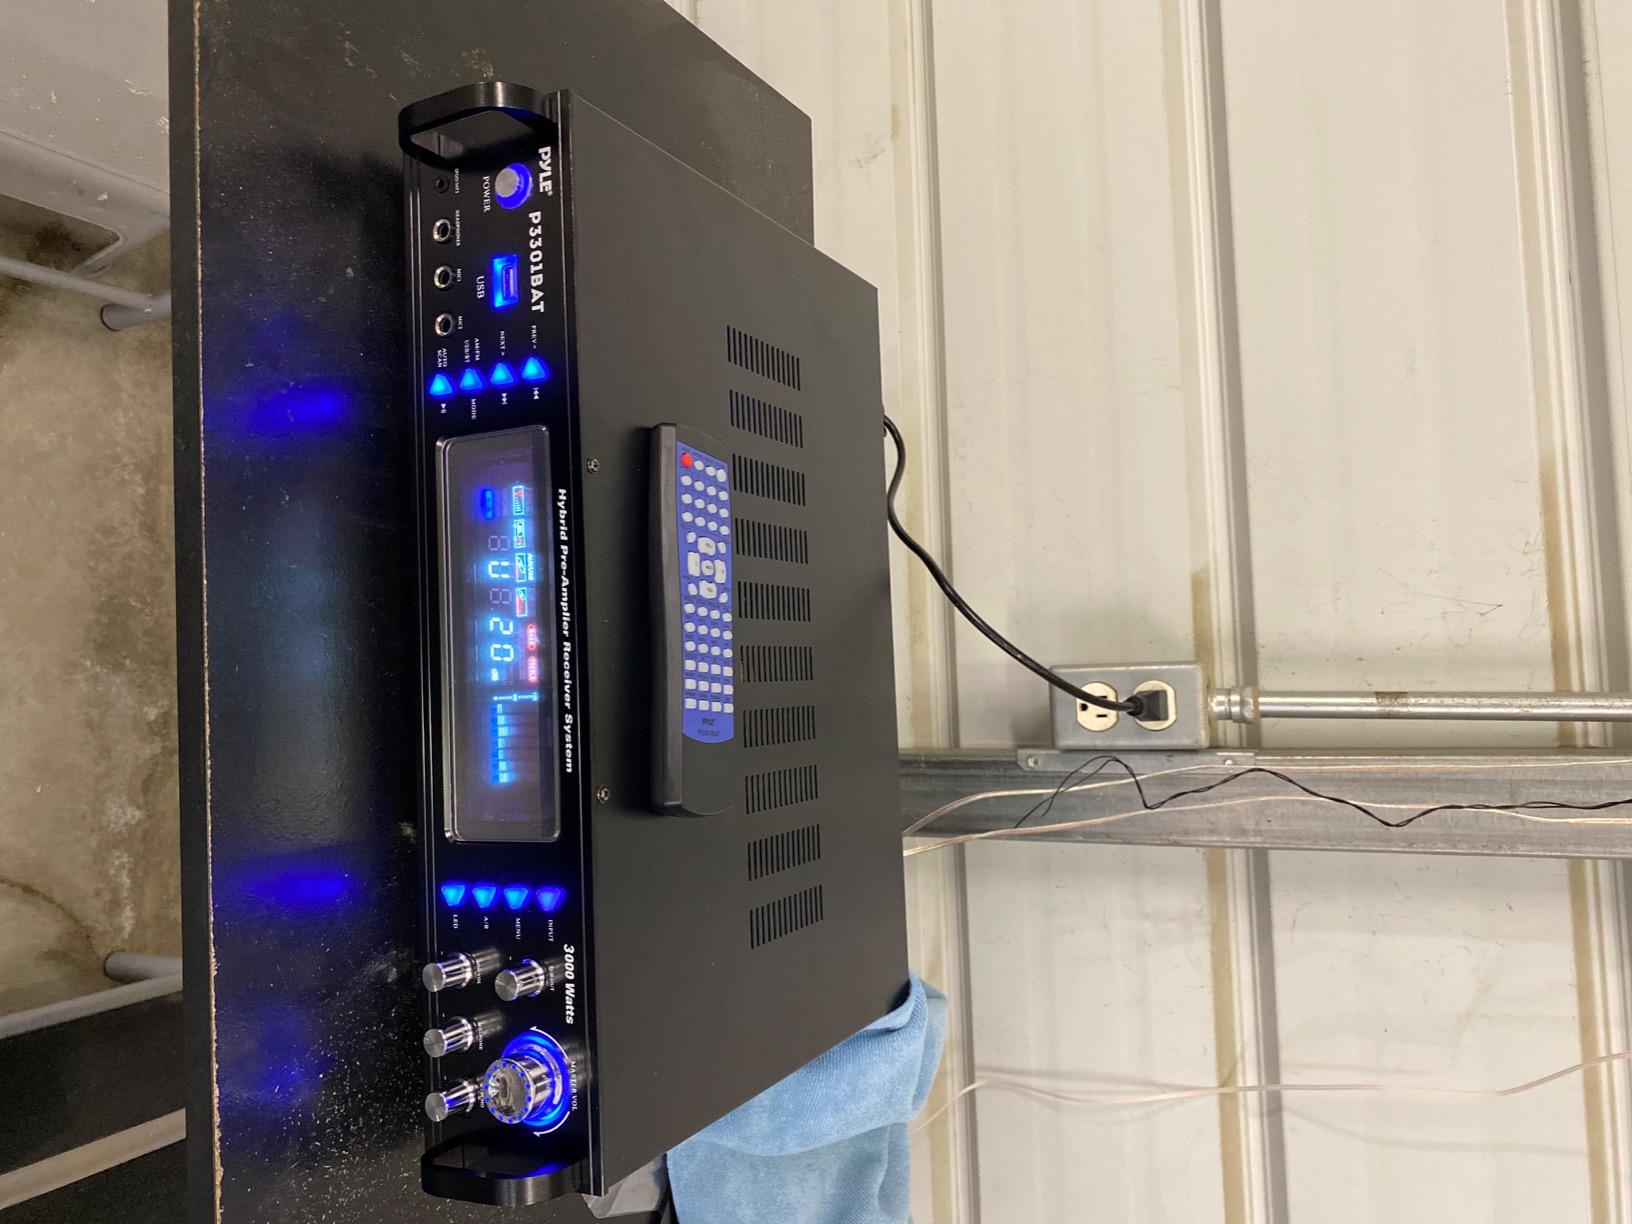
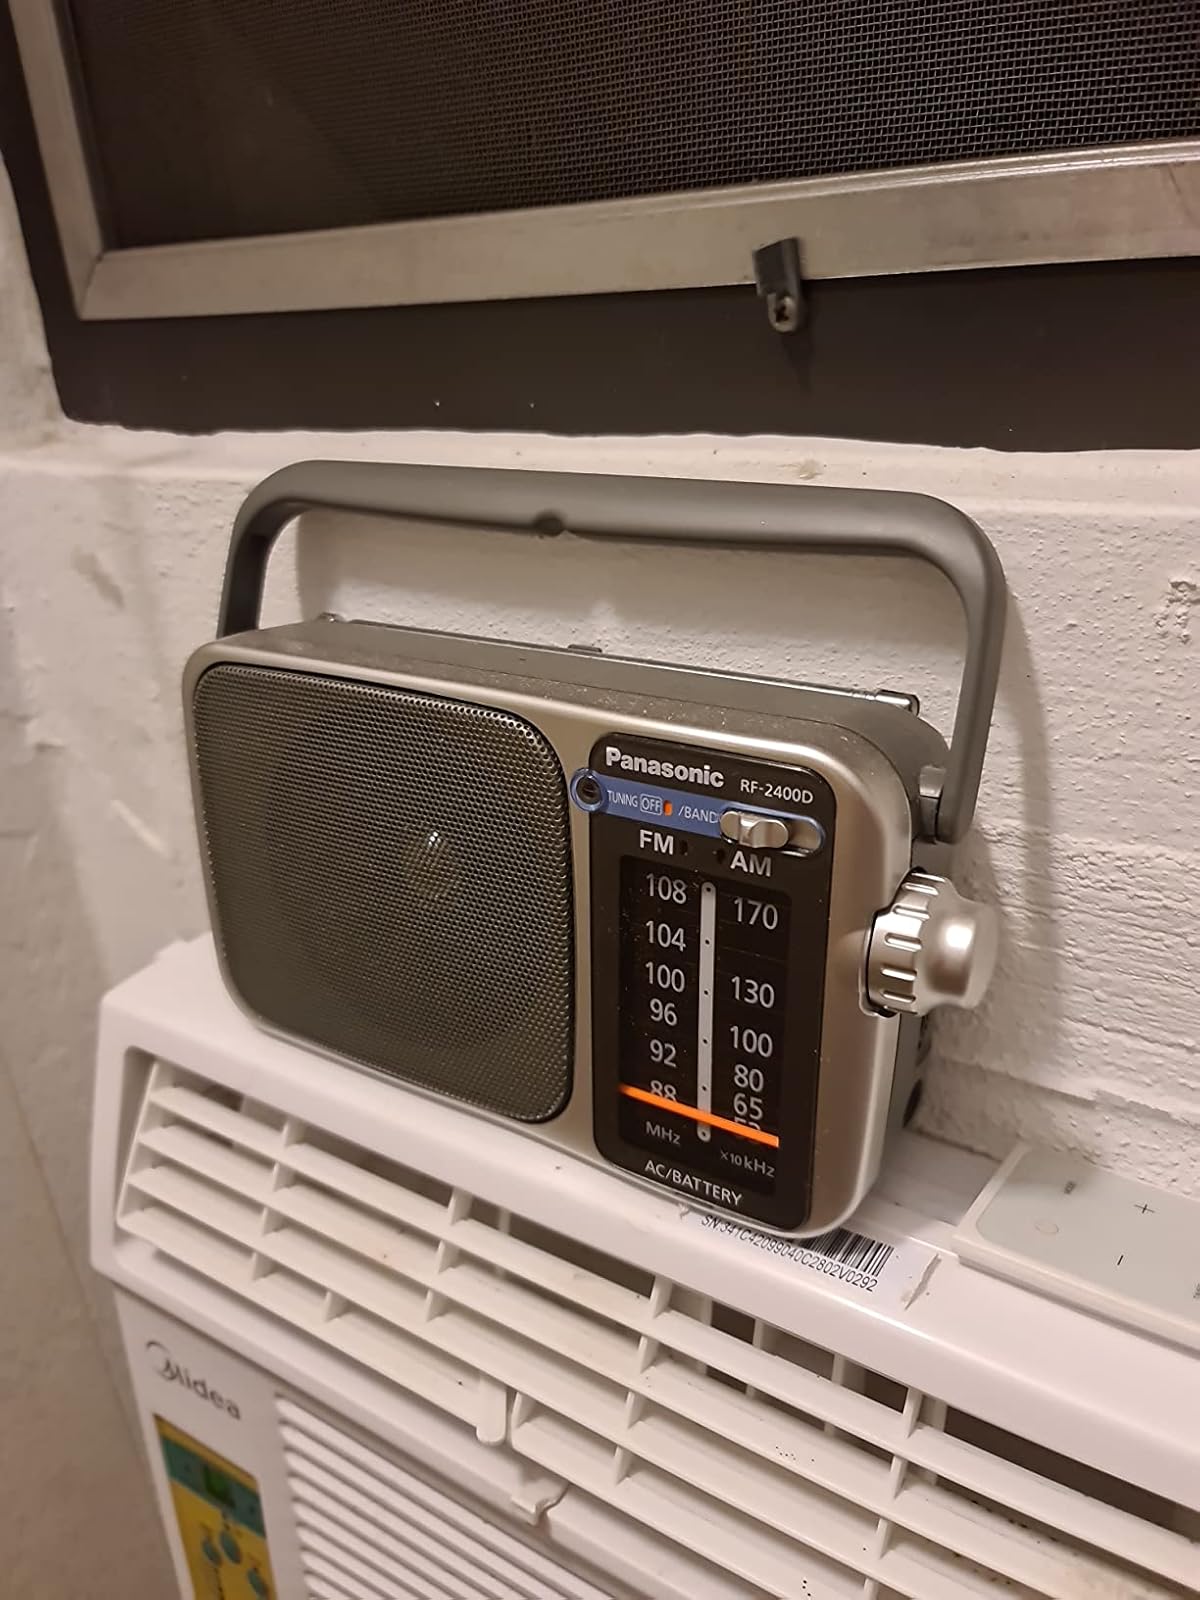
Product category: radio
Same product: no